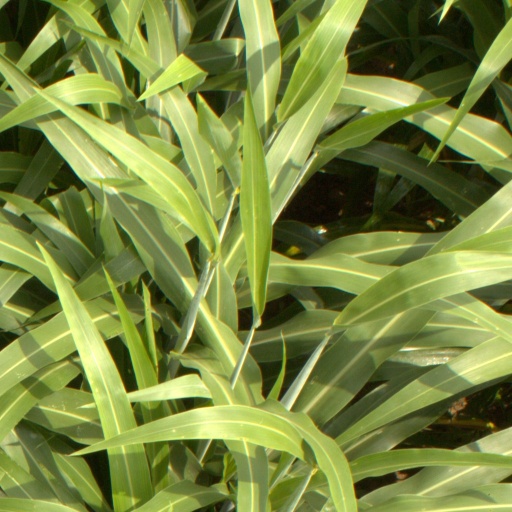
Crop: sorghum